Broaster Company

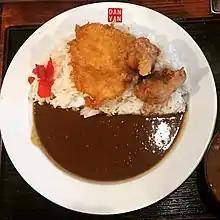
Broasted chicken with rice and curry

Broasting is a method of cooking chicken and other foods using a pressure fryer technique invented by L. A. M. Phelan and marketed by the Broaster Company.